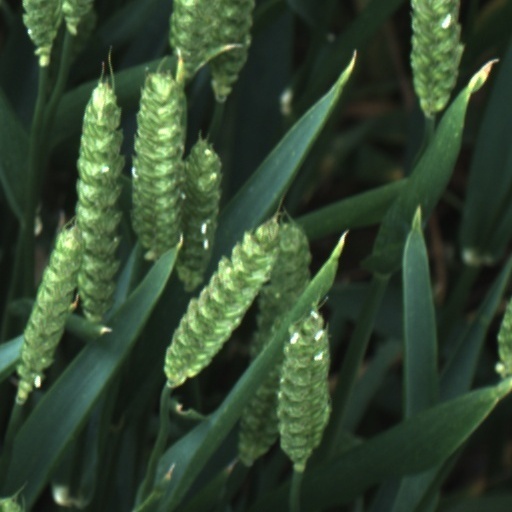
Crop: wheat